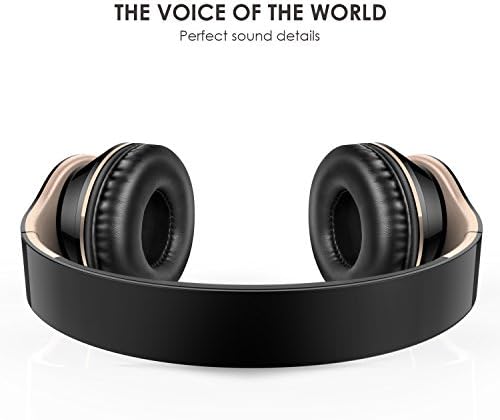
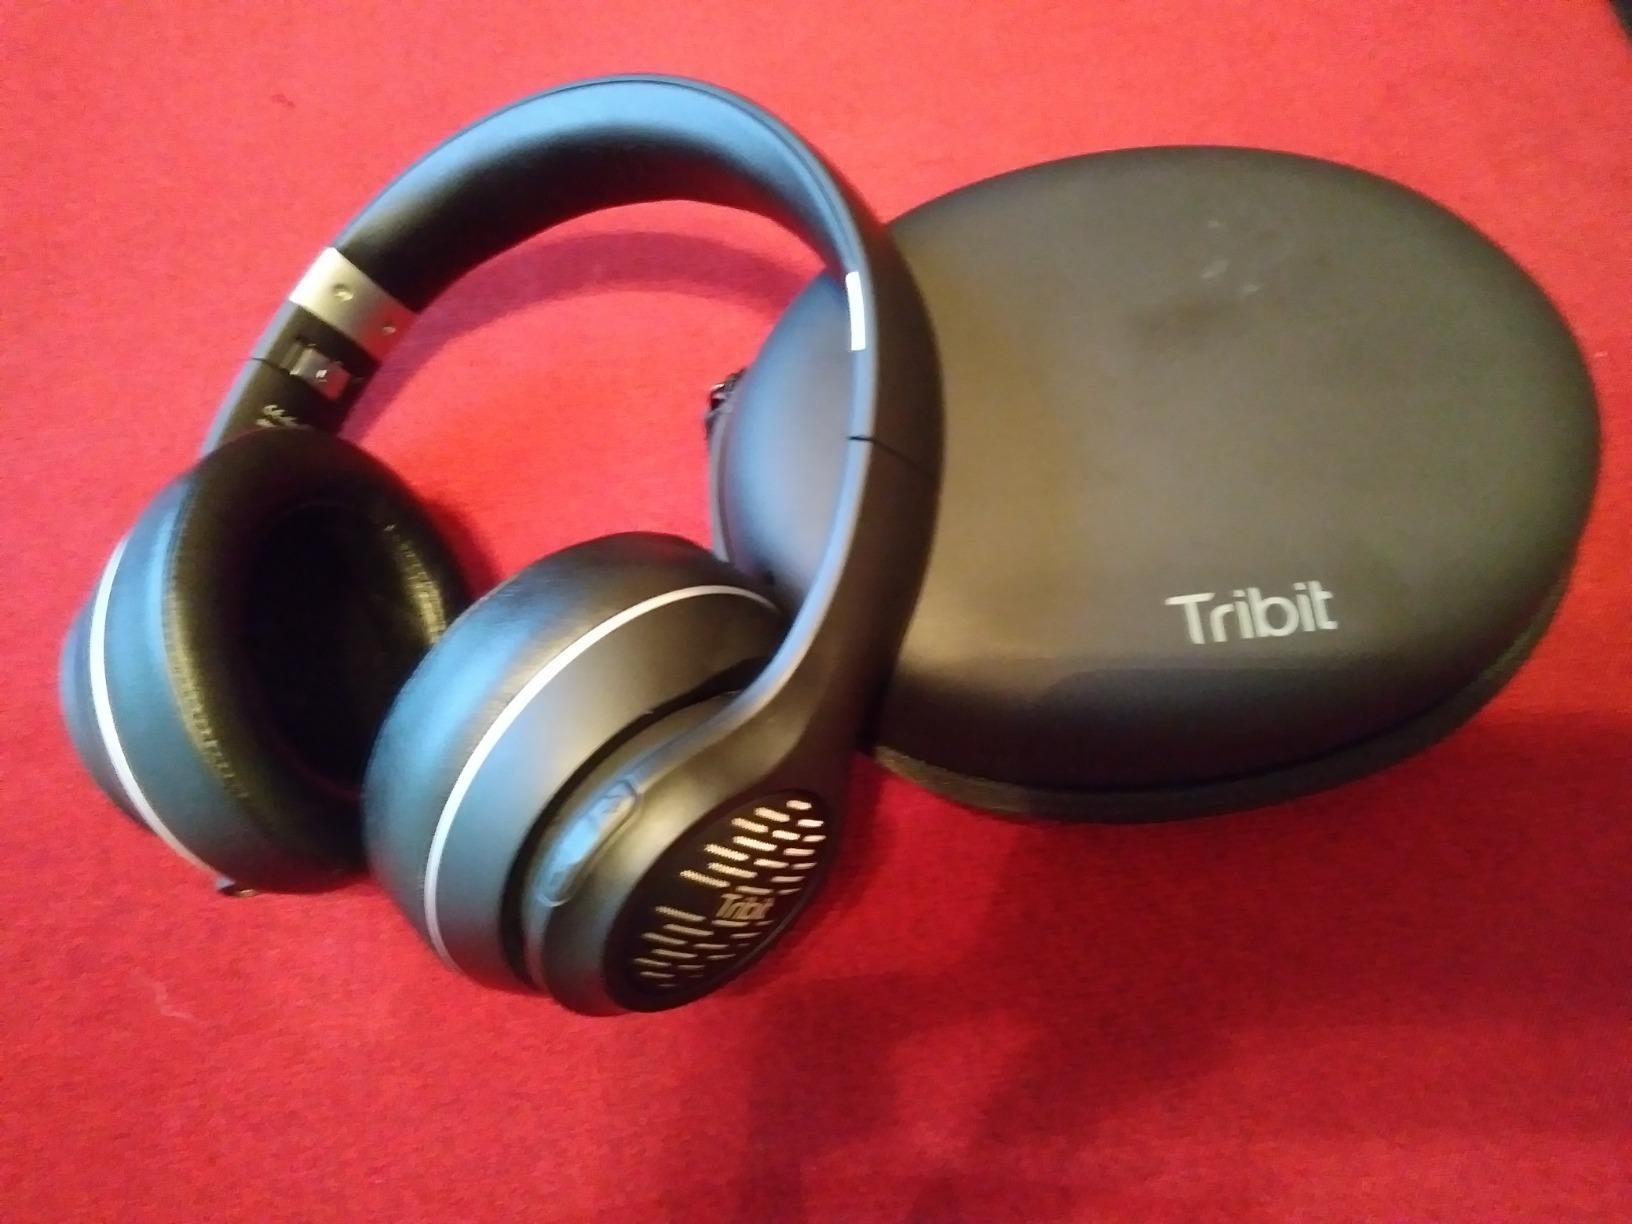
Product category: headphones
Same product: no